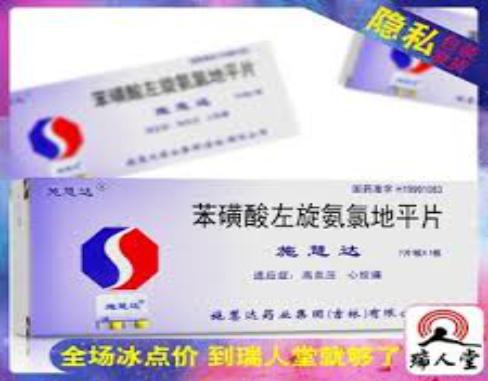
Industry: Medical